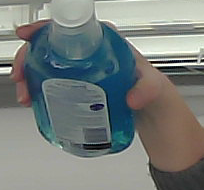
Product: sensodyne_mouthwash